First Battle of Amman

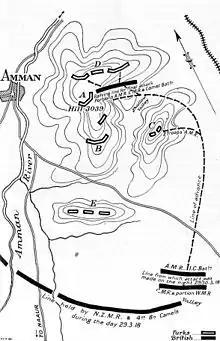
Powles sketch map of attack on Hill 3039 shows positions "A" to "E"

Without artillery support Chaytor's plan was for an all out swift and silent night attack on the main objective; position "A". The attacking force would pass along a ridge between "B" and "C" positions leaving sufficient troops to contain these. Once position "A" was captured "B" and "C" positions would be overlooked and become untenable. Preparations for the attack included officers' patrols from the Auckland Mounted Rifles Regiment which reconnoitred the enemy positions and all units along the front line familiarised themselves with the ground in front of them over which they would advance in the dark.